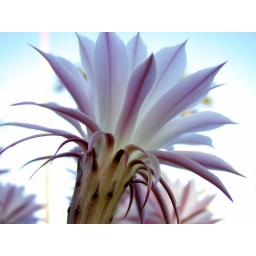
White cactus flower backlist by morning sky